Old Testament fragment (Naples, Biblioteca Vittorio Emanuele III, I B 18)

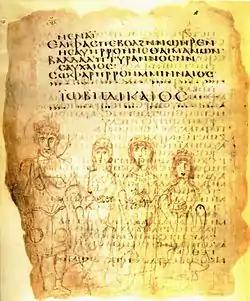
Job and his daughters from folio 4v of Biblioteca Vittorio Emanuele III, MS I B 18.

Naples, Biblioteca Vittorio Emanuele III, MS I B 18 is a fragment of 5th century manuscript of the Old Testament written in uncials in the Sahidic dialect of the Coptic language. The manuscript has only 8 surviving folios and includes the text from Job 40:8 to Proverbs 3:19.